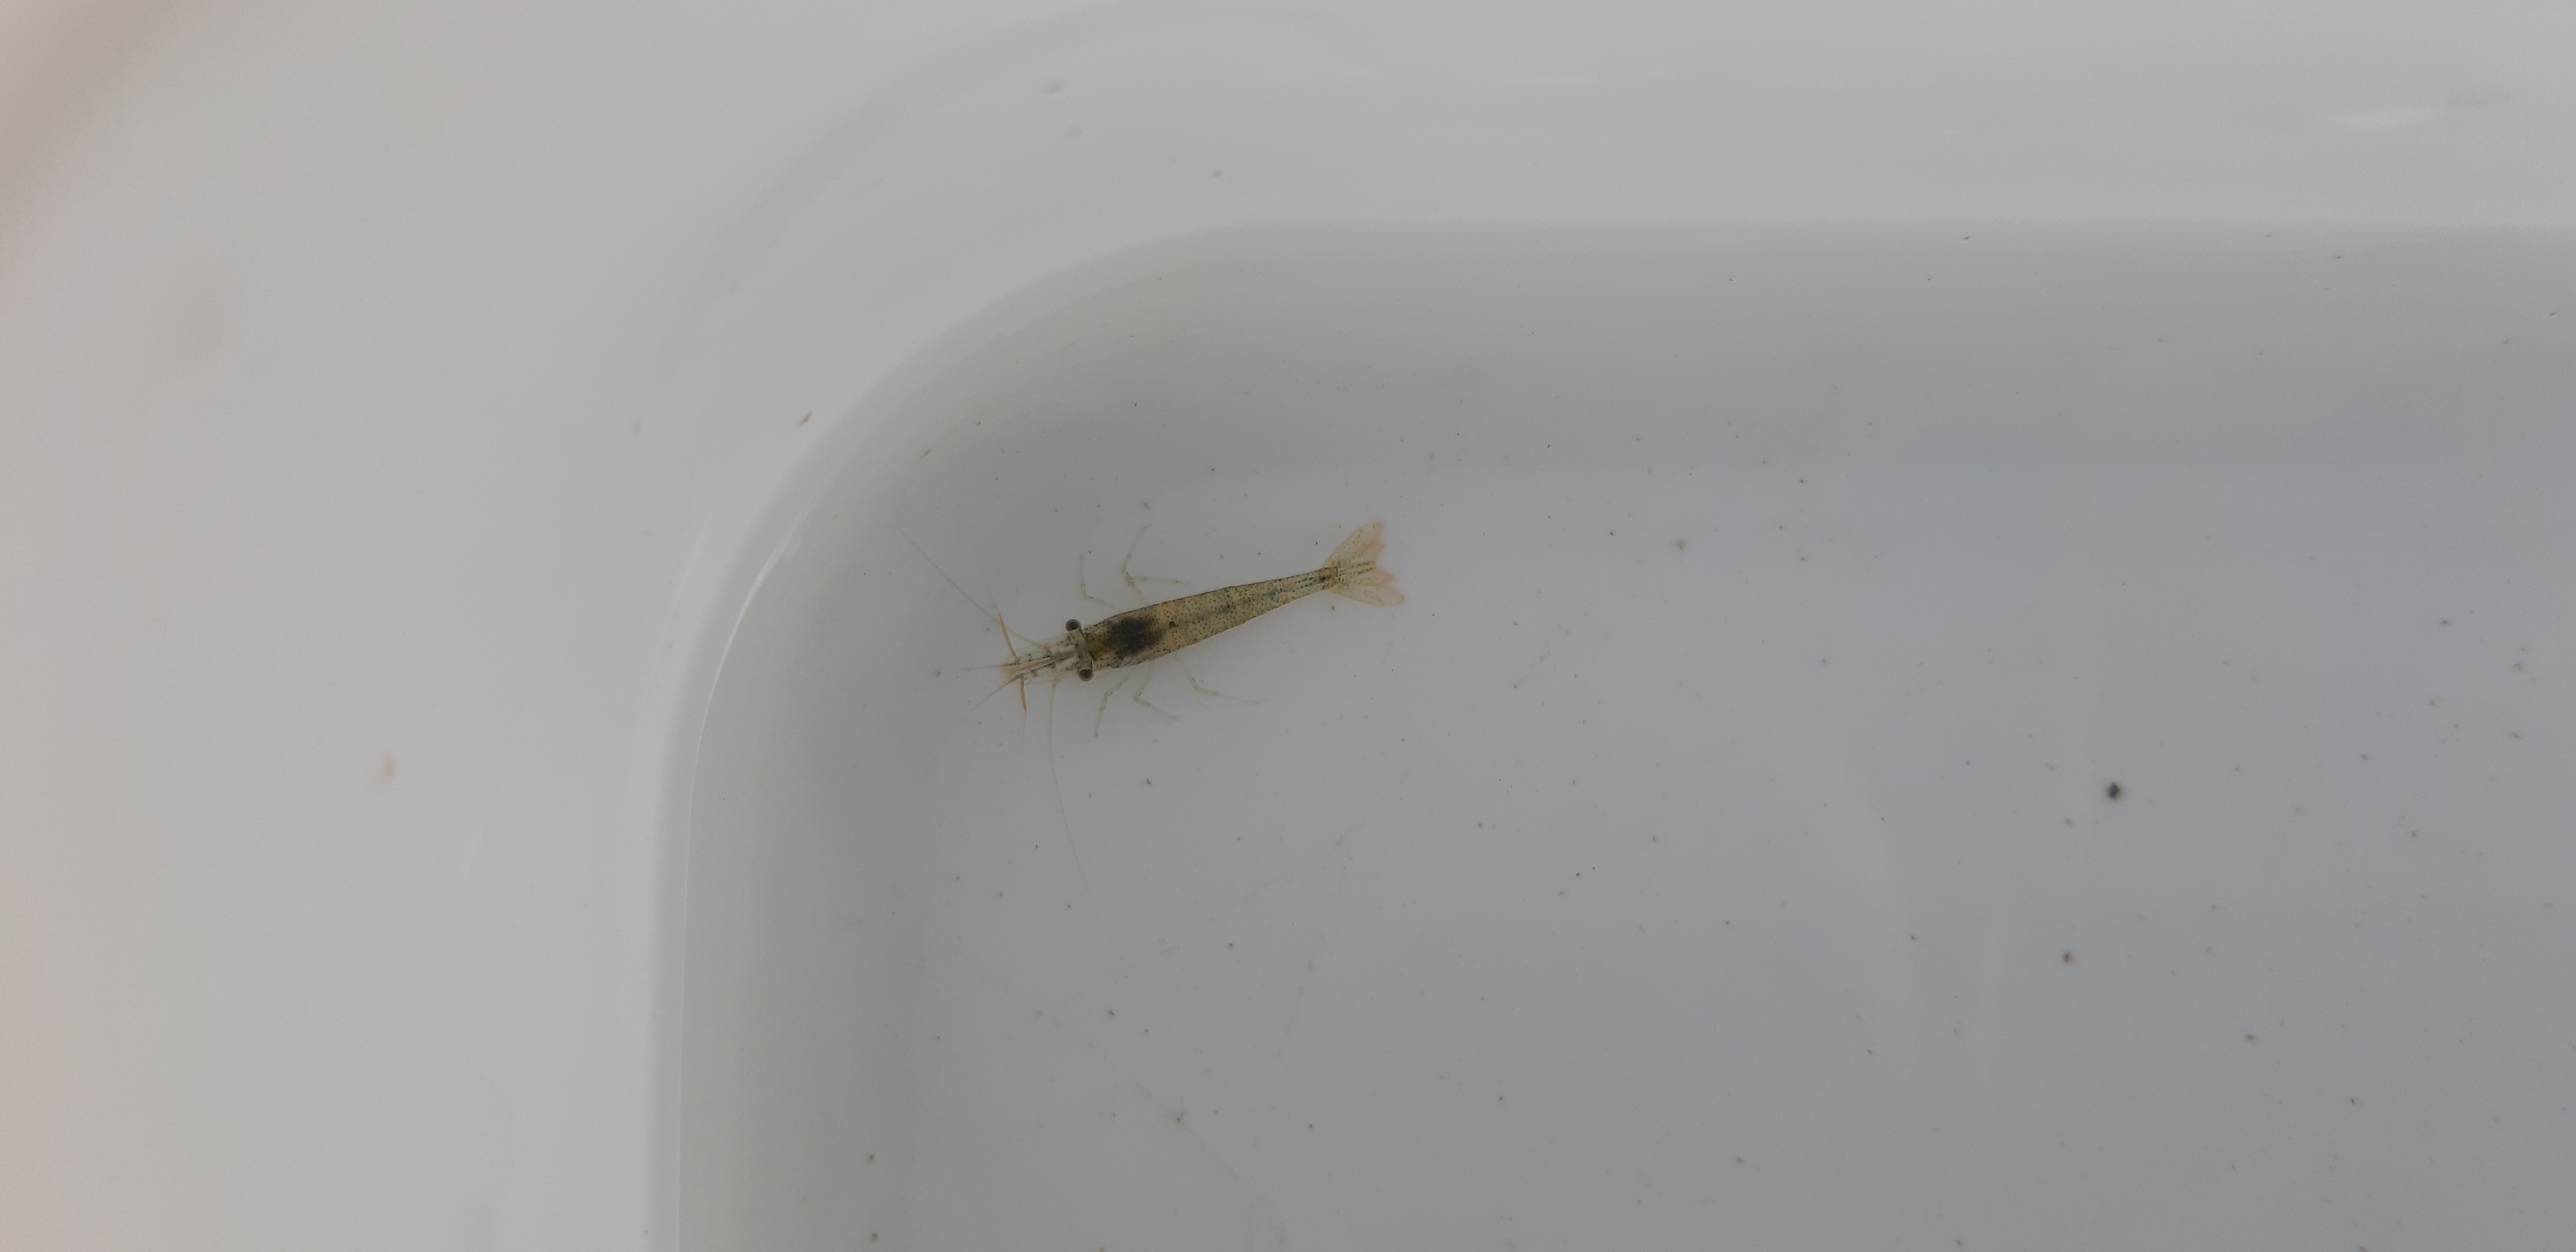
Macroinvertebrate group: crabs_and_shrimps